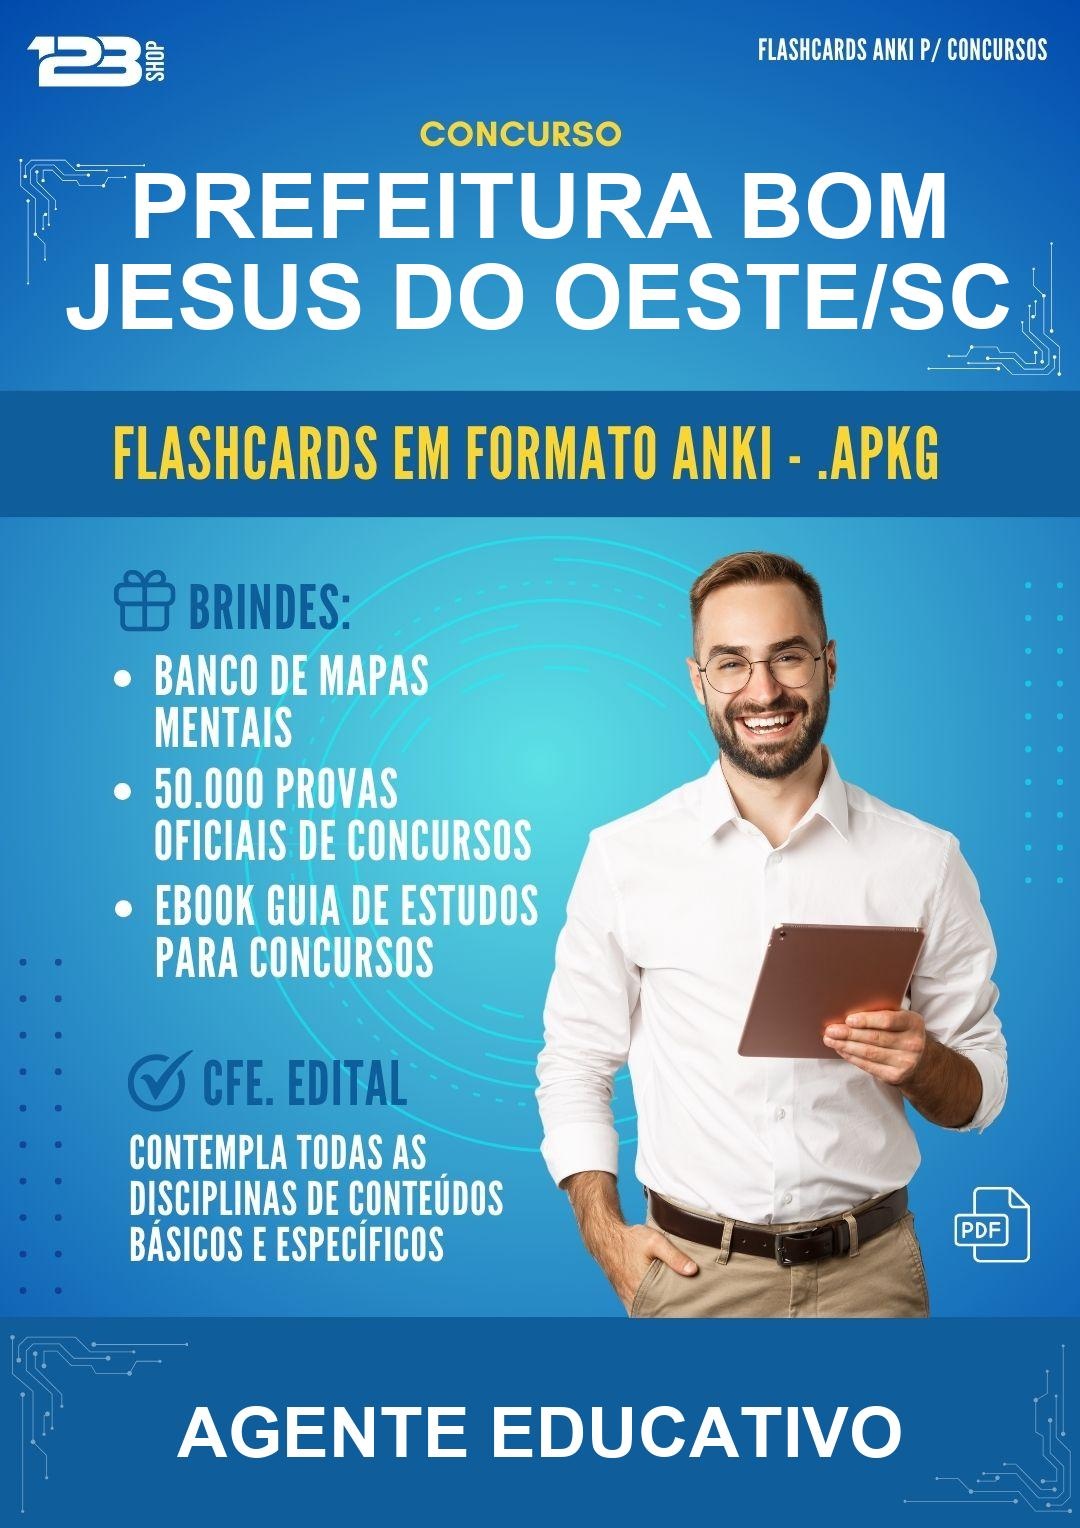
Flashcards Anki para o Concurso Prefeitura Bom Jesus do Oeste/SC para Agente Educativo - 600 Flashcards
Flashcards Anki para Concurso Prefeitura Bom Jesus do Oeste/SC para Agente Educativo em formato PDF - 600 Flashcards Anki Está estudando para concurso? Aprimore os seus estudos com nossos flashcards no formato Anki (.apkg) que foram concebidos para otimizar seu tempo de estudo. Nossos flashcards foram criados com o objetivo de facilitar o seu estudo e aumentar suas chances de aprovação no concurso. Eles foram produzidos com a ajuda de Inteligência Artificial, que analisou milhares de provas e conteúdos teóricos desse assunto e identificou os assuntos mais importantes e os que mais costumam cair nas provas desses concursos. Com essa base de dados em mãos, cruzamos as informações e identificamos os pontos mais relevantes e com isso geramos todos os flashcards (Com questões no formato de CERTO ou ERRADO), tanto de Conhecimentos Básicos e Específicos para esse concurso. Brindes Exclusivos Compre esse material e ganhe brindes exclusivos. Veja abaixo: Acesso ao nosso banco de provas oficiais de concursos com mais de 50.000 provas Acesso ao nosso banco de resumos esquematizados para concursos Acesso ao nosso Ebook - Guia Completo de Estudos para Concursos Como Você Receberá o Produto? Nossos Flashcards são em Formato Anki . Após a confirmação, em até 9 horas você receberá um e-mail automático do sistema com o link para acessar todo o material e os brindes, que também são em formato PDF. Em alguns casos esse e-mail com o link de acesso pode parar na sua caixa de spam ou lixeira , portanto pedimos sua atenção para sempre verificar nestes locais ao confirmar sua compra.
Brand: Loja123shop
Category: Toys & Games > Toys > Educational Toys > Educational Flash Cards